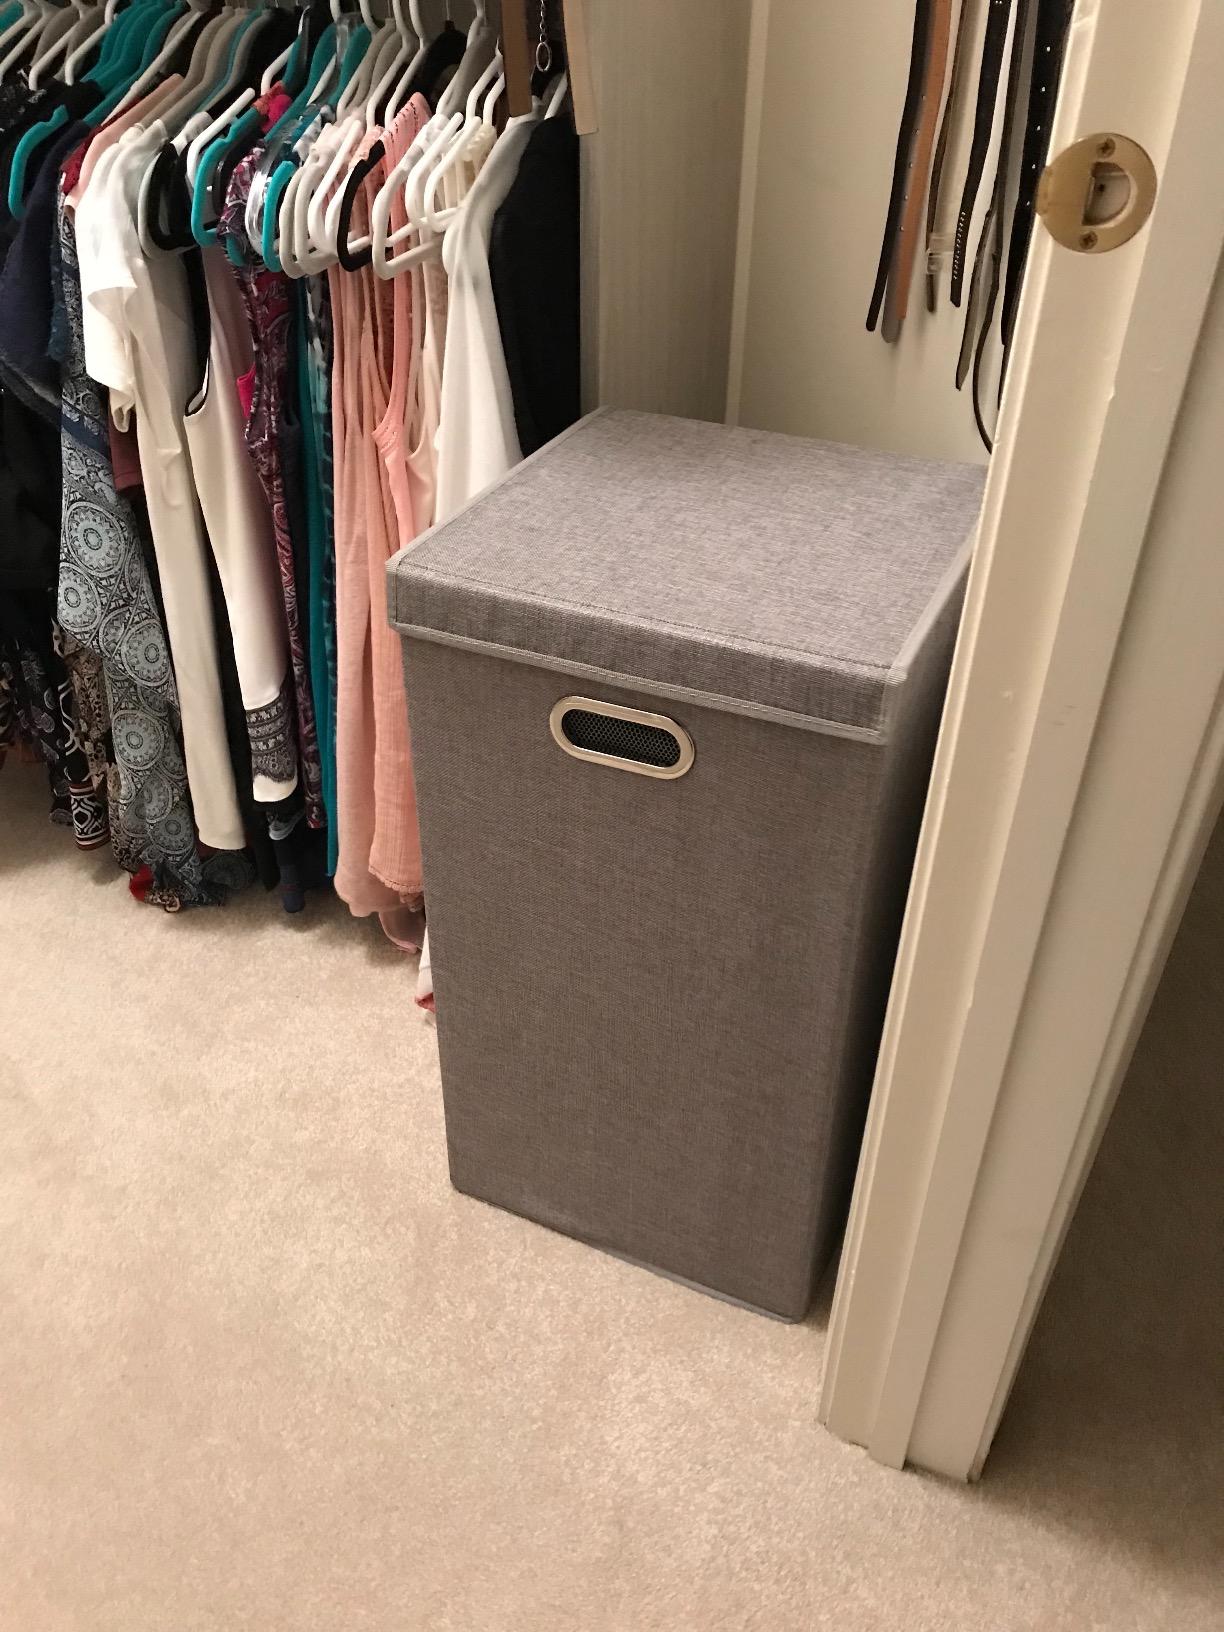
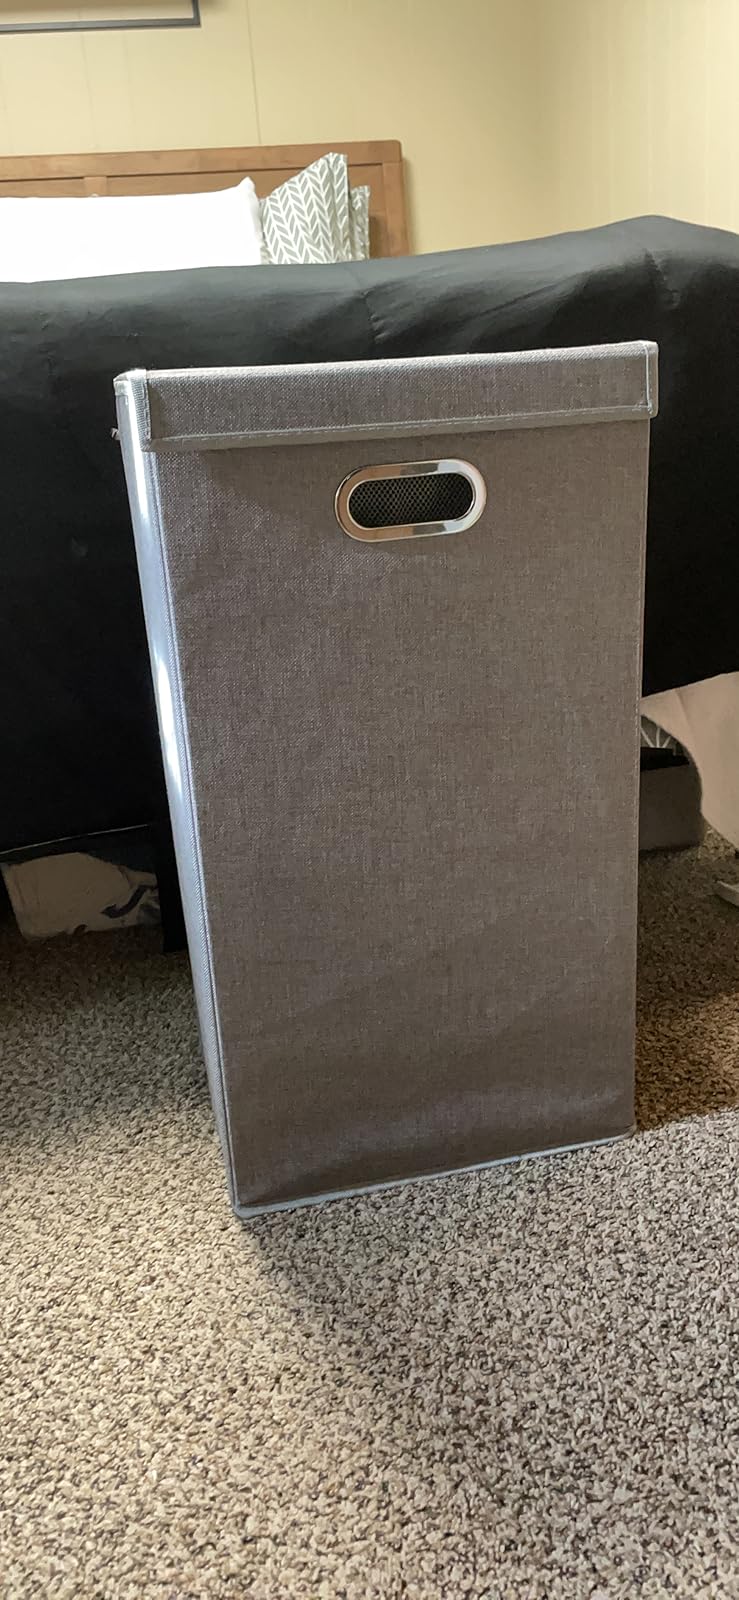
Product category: items_hamper
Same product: yes